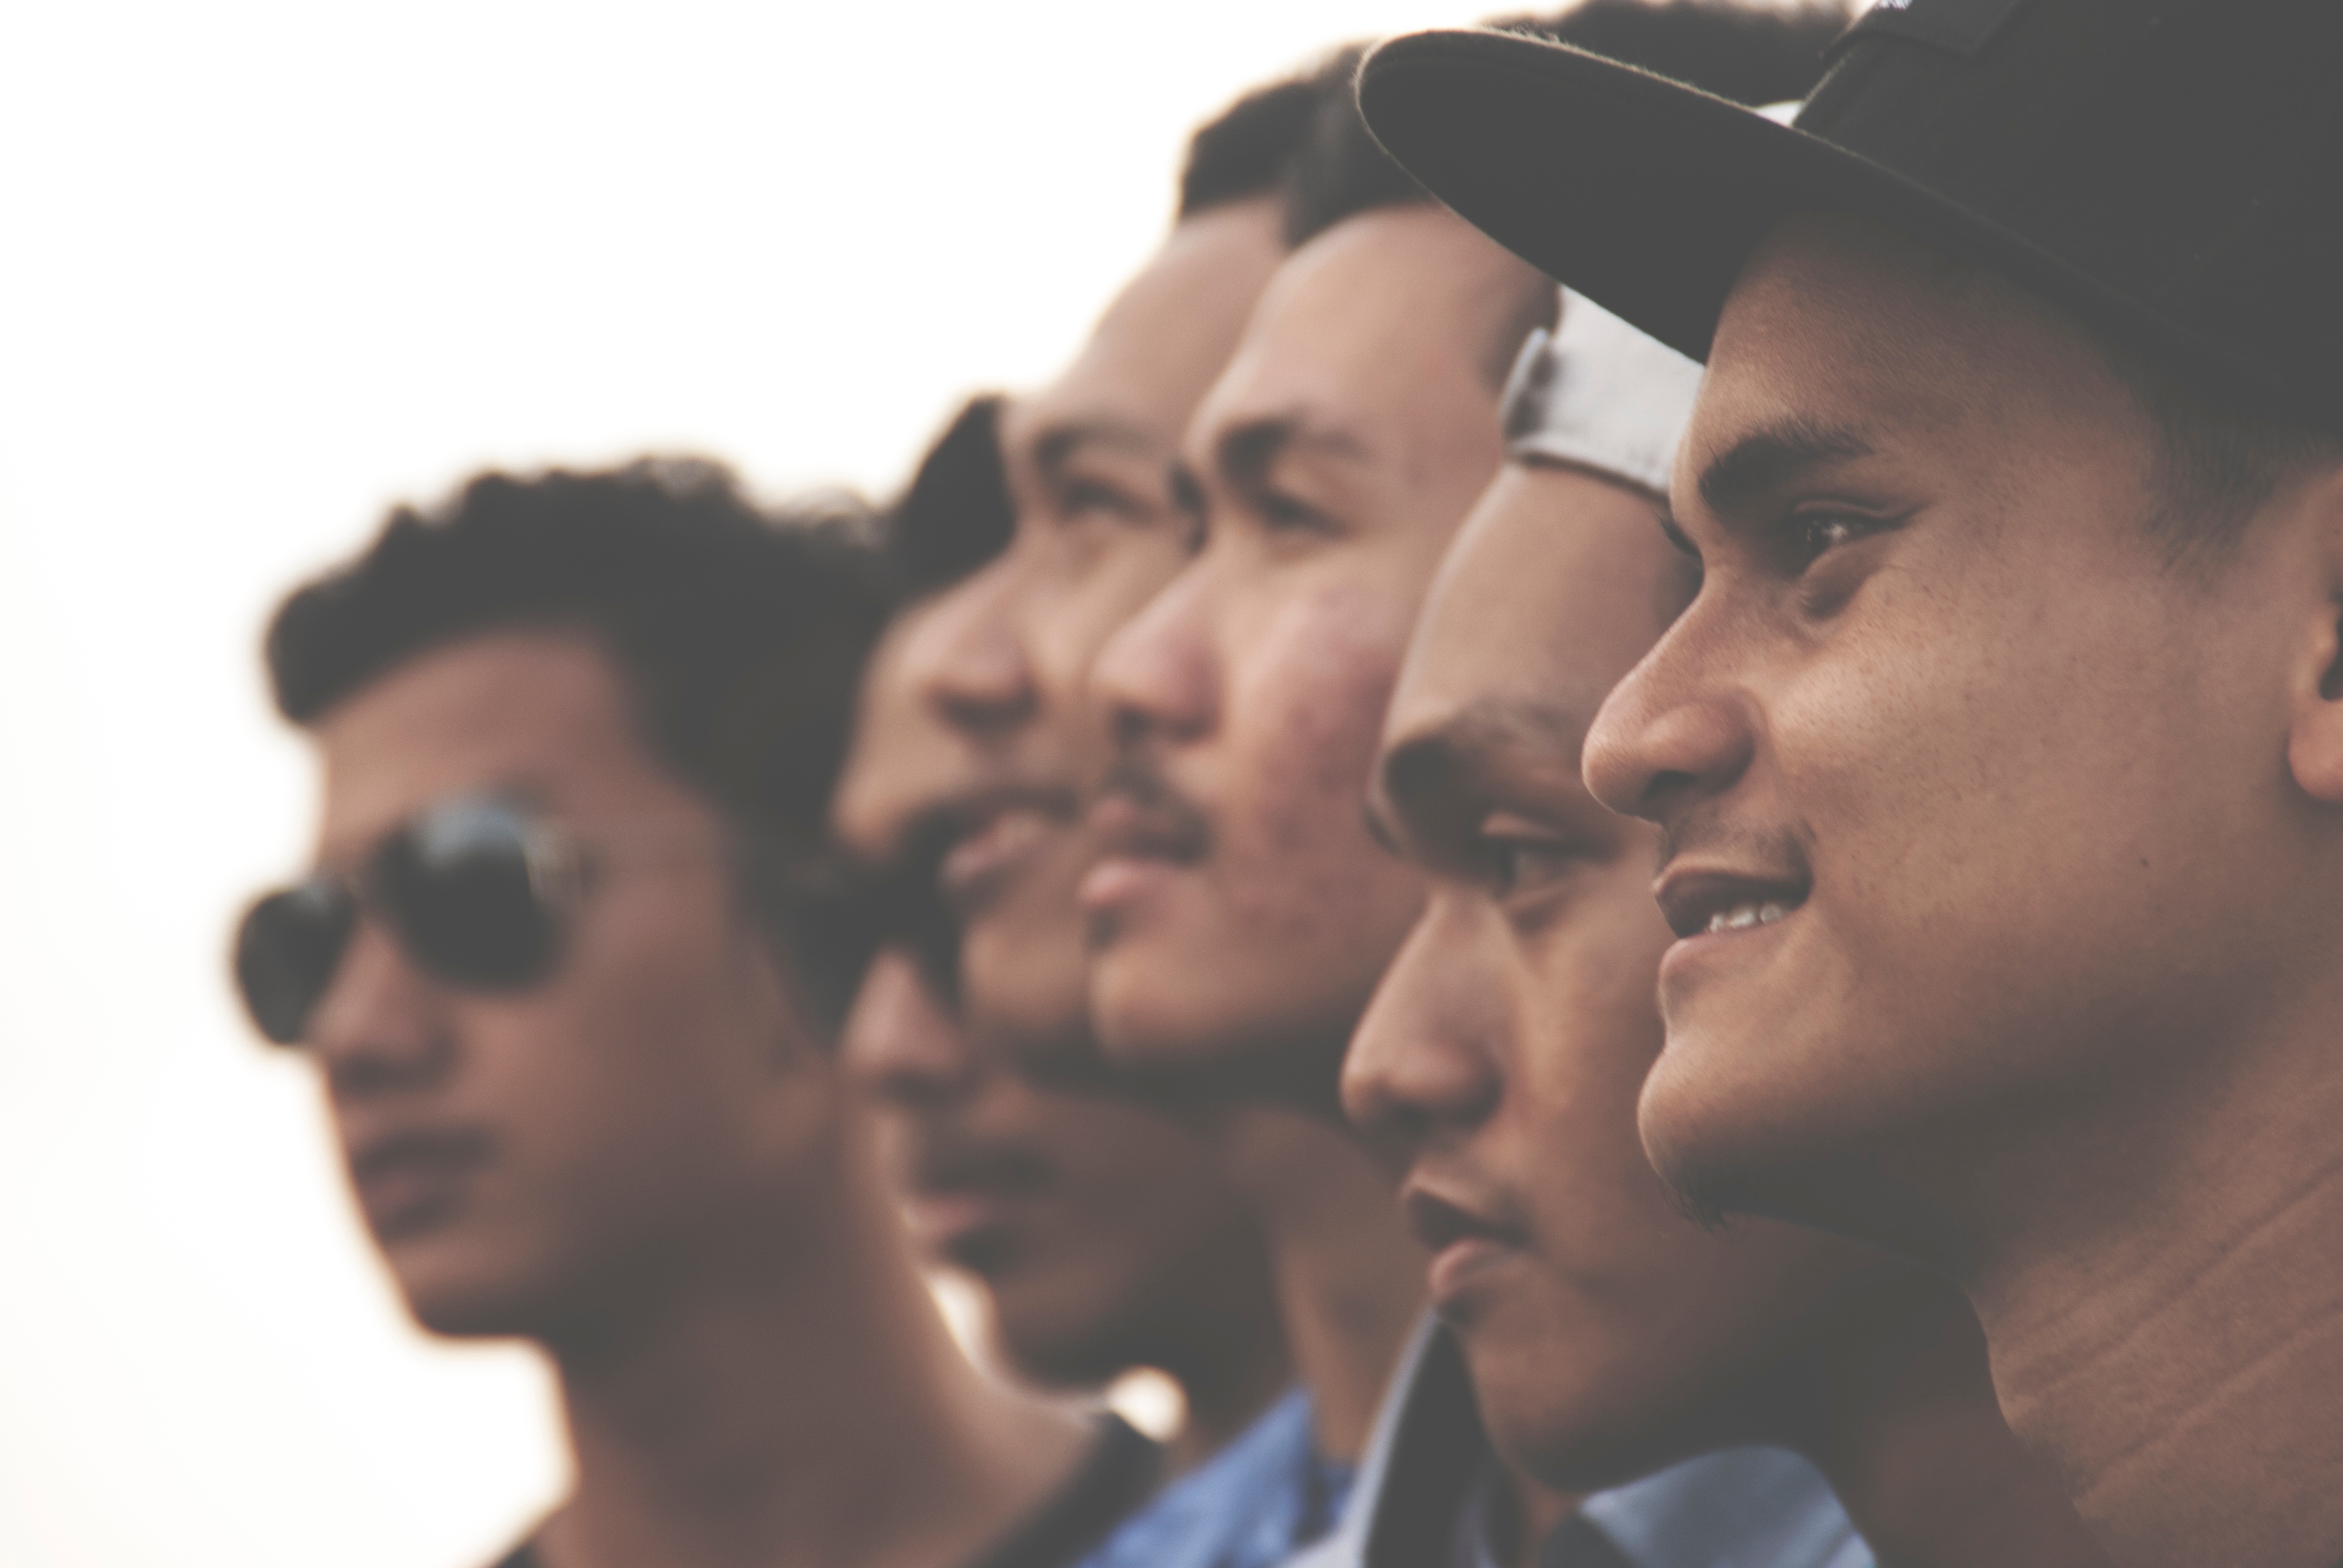
man, person, people, photography, male, romance, sunglasses, glasses, photograph, interaction, vision care, human action